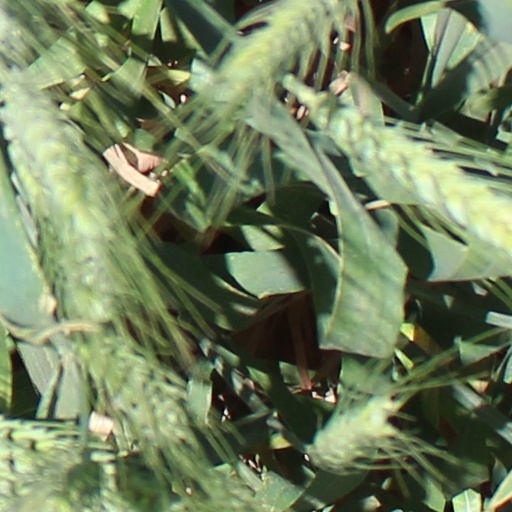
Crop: wheat